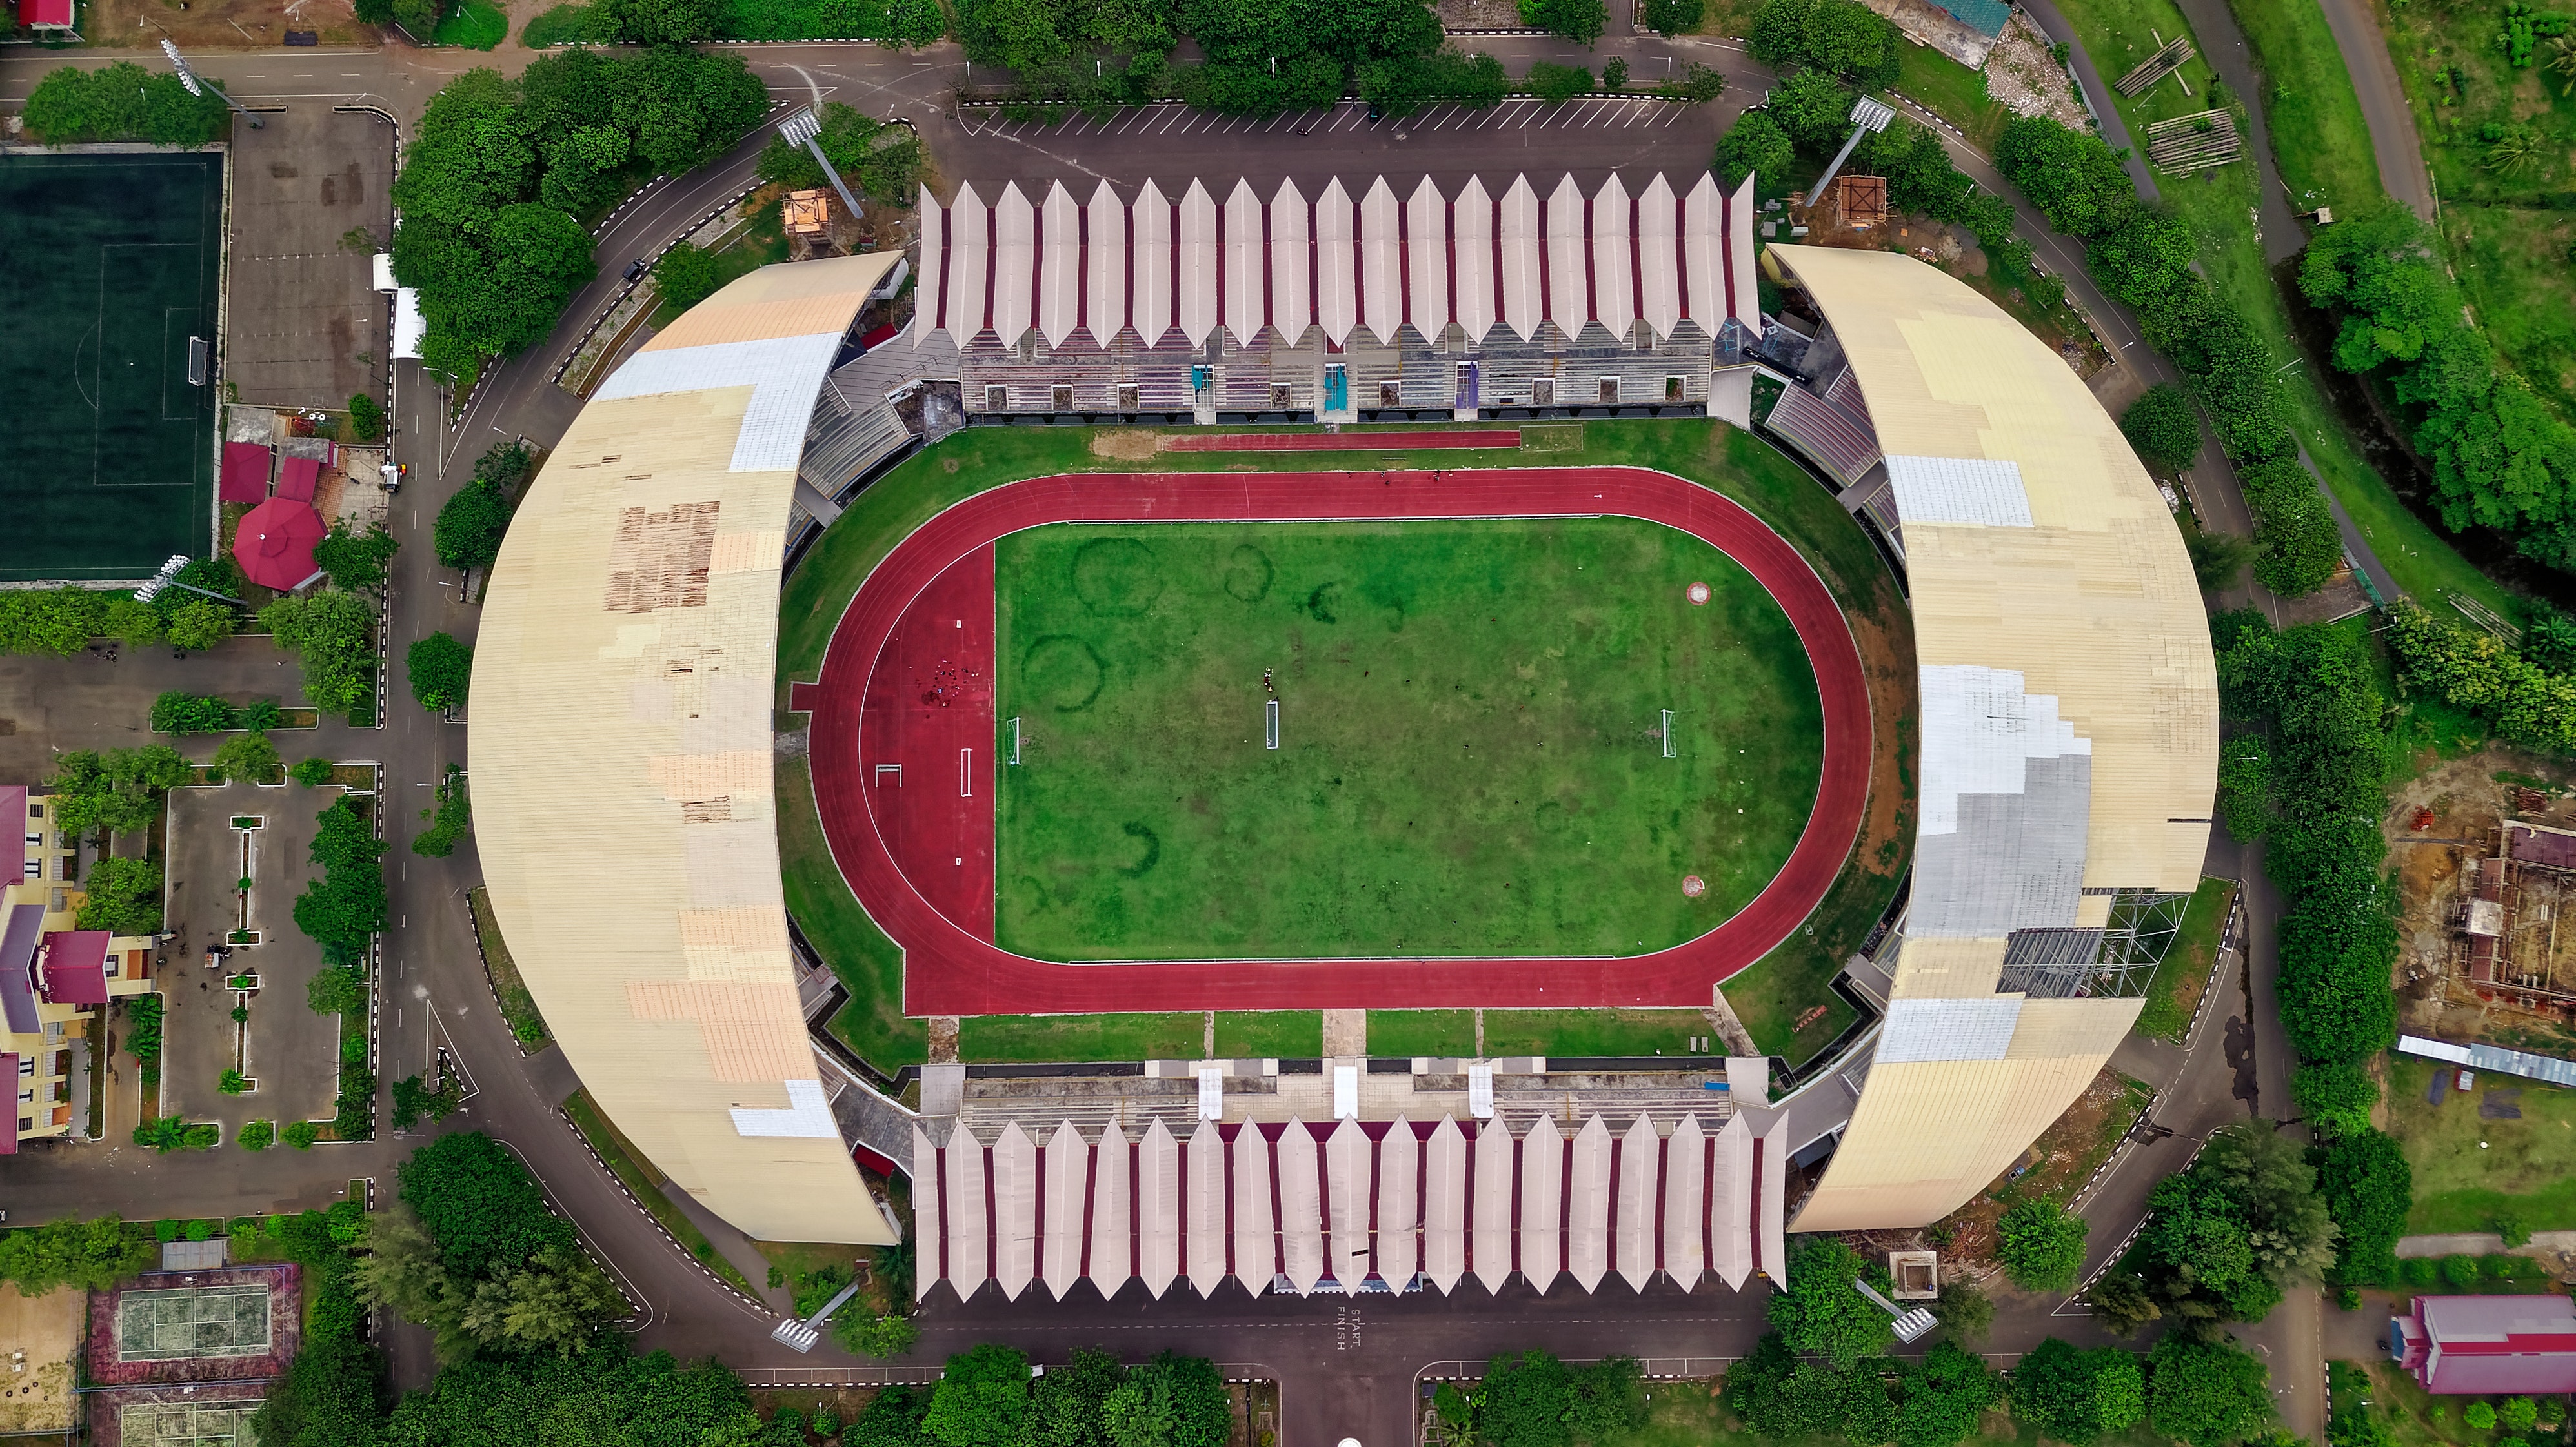
sport venue, green, structure, aerial photography, bird's eye view, stadium, grass, estate, plant